Reims – Champagne Air Base

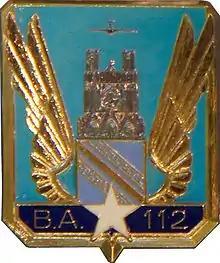
BA112 insignia .

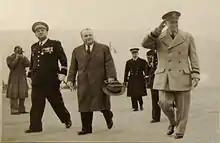
Eisenhower on BA112 in 1951 .

The base was reactivated in 1949 as an active French Air Force base. The infrastructure of the base, which was badly damaged by the Allied bombing raids of the Junkers works during the war was torn down and replaced with new, modern buildings. The American perforated steel planking (PSP) runway and grass landing strips were removed, although the outline of the wartime runway can be seen in aerial photography, somewhat blurred for security .